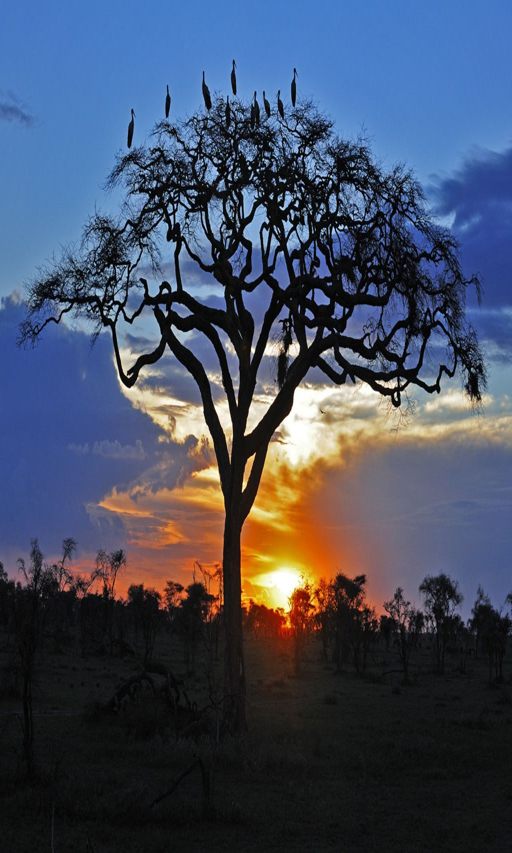
white storks in an acacia tree .